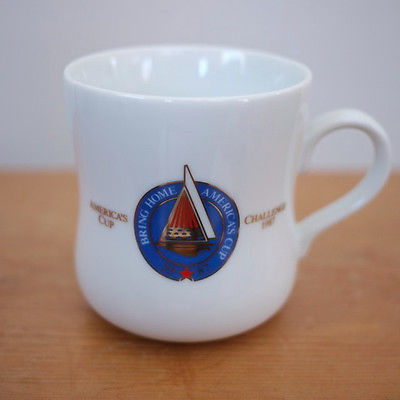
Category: mug